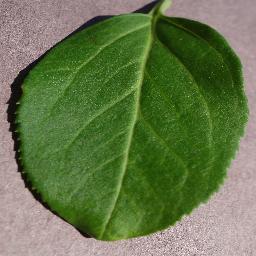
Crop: cherry
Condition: (including_sour)_healthy